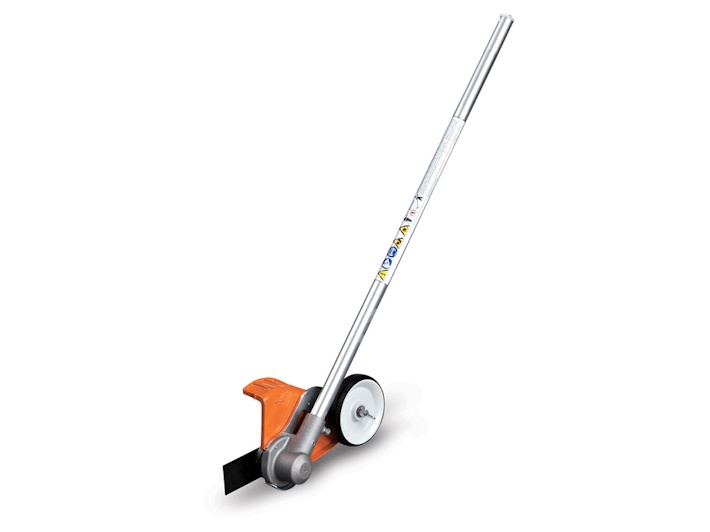
Stihl FCS Straight Shaft Lawn Edger Attachment
When your landscaping lines are overrun with dense growth, choose the FCS straight lawn edger attachment. This STIHL KombiSystem attachment delivers more power to the cut and features a depth control wheel for greater precision. It also features an open guard design for smoother cutting and less clogging. When messy lines cross the line, STIHL KombiSystem has the solution. This STIHL KombiSystem straight lawn edger attachment cleans up edges with more power and an open guard design. Specifications WEIGHT 5.7 lbs. Note: Weight displayed includes cutting tool and deflector. Warnings and Safety WARNING! Improper use of any power tool may cause serious or fatal injury. Read, understand, and follow carefully the operating and safety instructions in your instruction manual before using such products. STIHL products sold through U.S. STIHL Dealers are for distribution in the United States only.
Brand: Stihl
Category: Home & Garden > Lawn & Garden > Outdoor Power Equipment Accessories > Multifunction Outdoor Power Equipment Attachments > Grass Edger Attachments